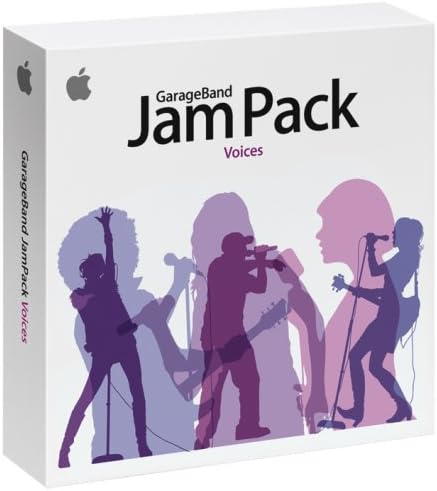
Apple GarageBand Jam Pack Voices [OLD VERSION]
Category: Software
Product Description Your song deserves a voice. Whether your song needs a soloist, backup singers, or an entire choir, the talent is on call. GarageBand Jam Pack: Voices gives you over 1,500 Apple Loops featuring professional soloists and choirs in multiple genres and styles. It also provides more than 20 software instruments, including voices, choral ensembles, and amazing drum kits built on the human voice and body. Amazon.com Each GarageBand Jam Pack offers thousands of Apple Loops and dozens of playable software instruments. Jam Packs can also be used in Logic Express 7, Logic Pro 7, and Soundtrack Pro, offering novice and professional musicians alike a wide assortment of new sounds to stretch their musical creativity.
Features: Unprecedented collection of vocal loops and vocal instruments performed by professional singers and rappers | Over 1500 royalty-free, prerecorded Apple Loops, which can be used with GarageBand, Logic Express, Logic Pro, SoundTrack Pro, and any other software that reads AIFF files | Choose from thousands of riffs, articulations, ad-libs, and backgrounds from hip-hop artists, R&B divas, alternative rockers, blues singers, and more | Fill out your songs with over 20 beautiful, easy-to-play software instruments of choral ensembles, chamber choirs, and soloists | Jam with the Human Beatbox, Human Bass, and Vocal Shouts to instantly add a cool groove or even a holler to your song